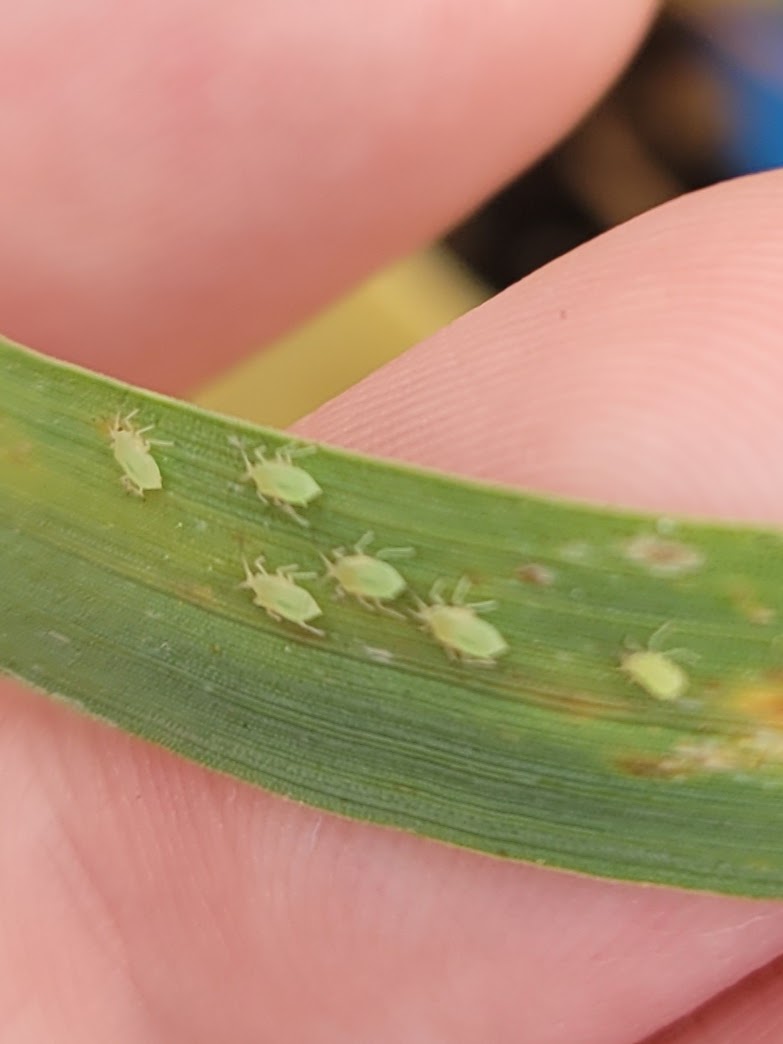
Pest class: greenbug